List of Tiger King subjects

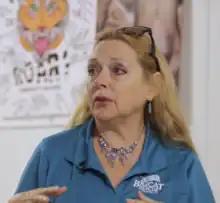
Carole Baskin, the second most well-known subject in "Tiger King"

Carole Baskin (née Stairs; born June 6, 1961) is an American animal rights activist and owner of Big Cat Rescue, a non-profit animal sanctuary based near Tampa, Florida. Baskin drew public attention for her role in "Tiger King". The Netflix series follows both Baskin and Joe Exotic, filming their ongoing and escalating feuds over exotic animals in private zoos.